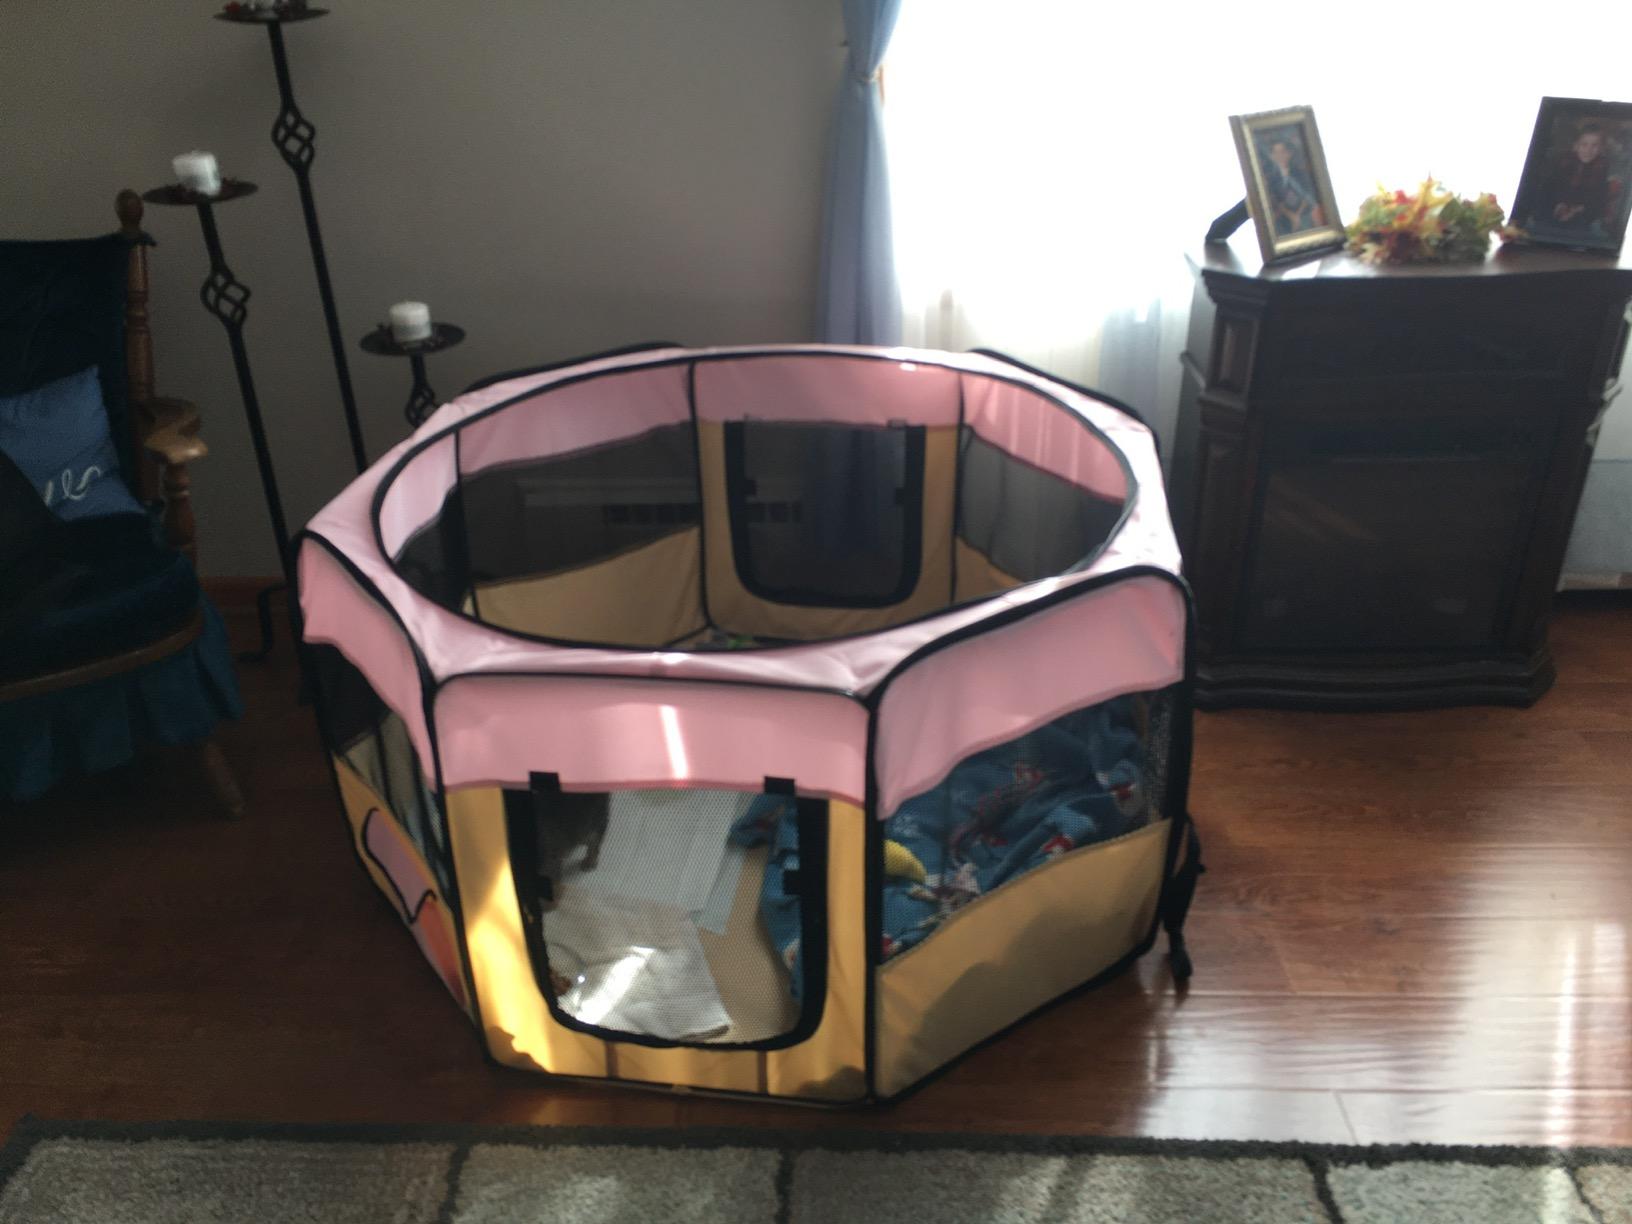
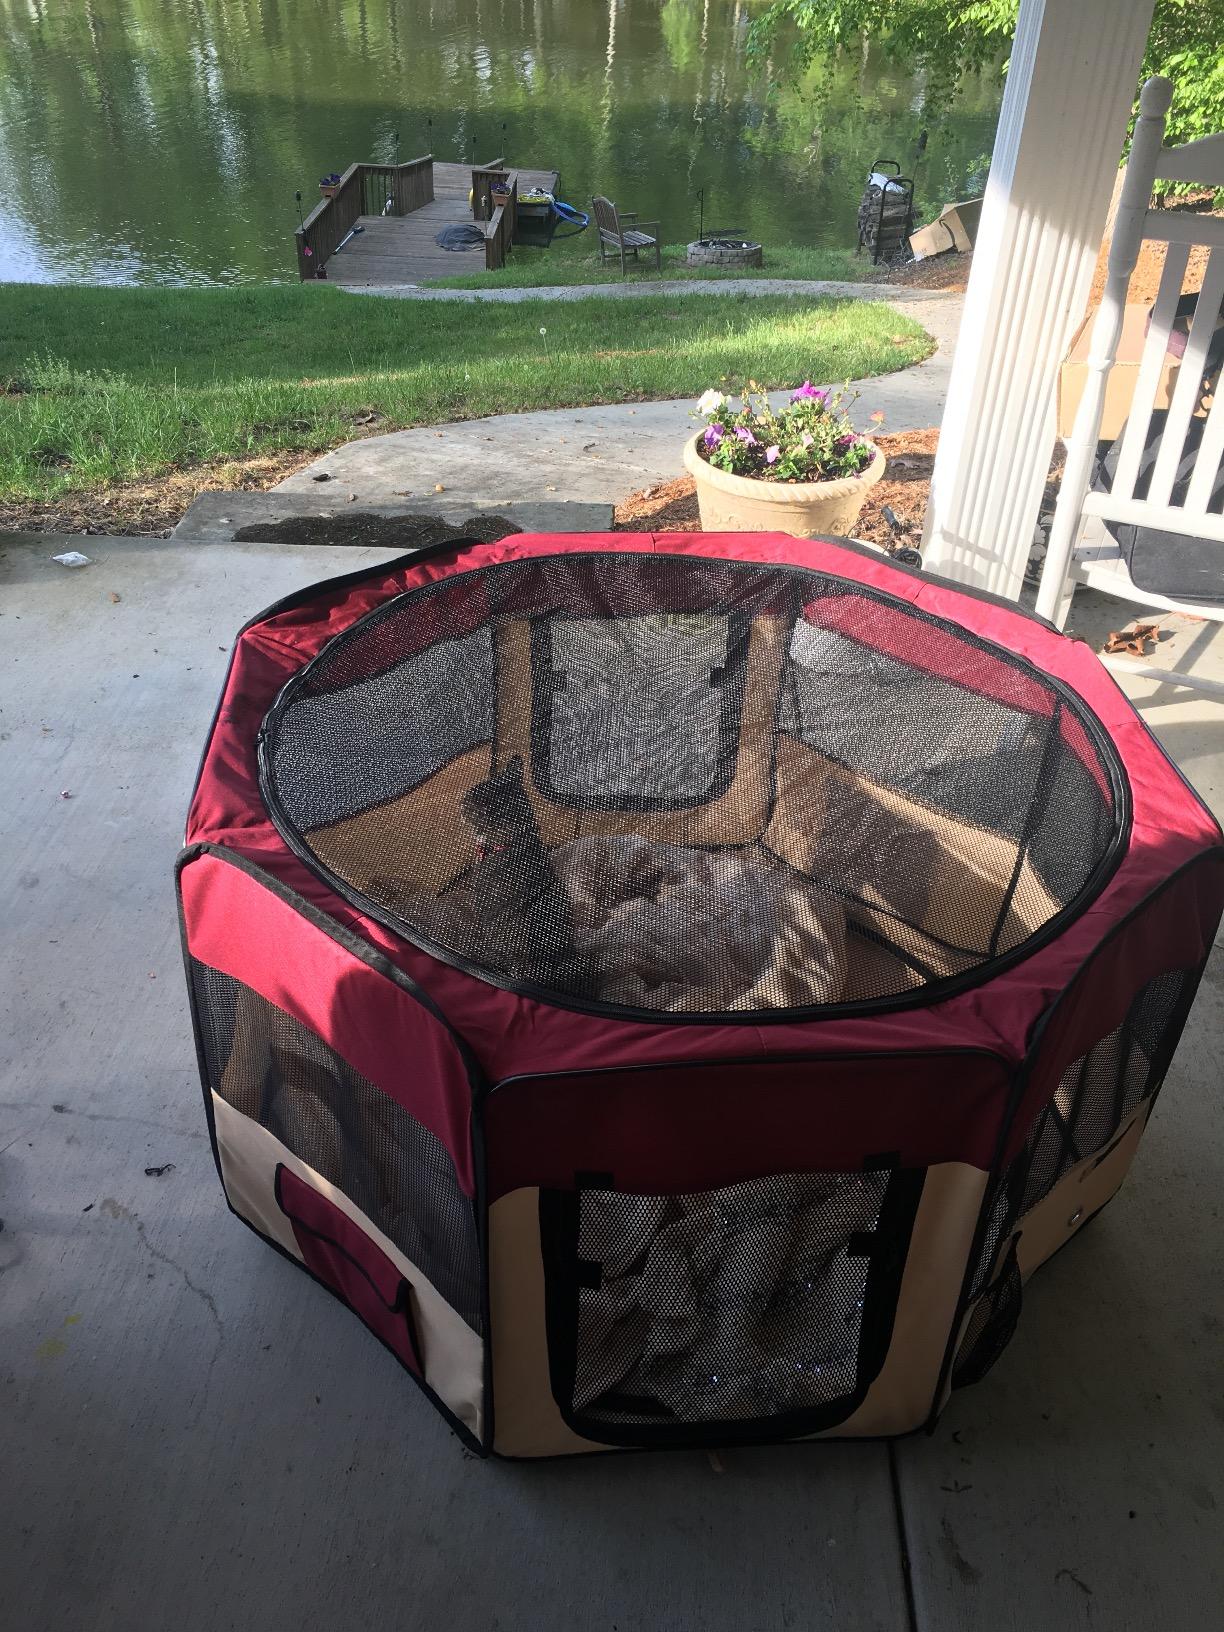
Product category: items_kennel
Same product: no